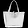
Label: Bag